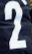
Number: 2